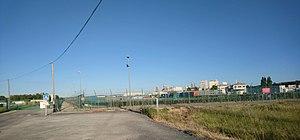
Extérieur du site, côté nord. Améliorations de la sécurité d'accès
L'usine Orano Malvési est une usine de raffinage et de conversion du yellowcake sous la forme de tétrafluorure d'uranium située à Narbonne dans la zone industrielle de Malvezy. Elle a été exploitée par la Comurhex pendant 39 ans, avant d'être intégrée dans le groupe Areva en 2014. Cette usine, spécialisée dans la chimie de l'uranium, épure des concentrés de minerais d'uranium pour en extraire des produits destinés à être transformés en combustible nucléaire. En 2018, l'usine emploie environ 300 salariés dont 227 en CDI, et près de 150 sous-traitants.